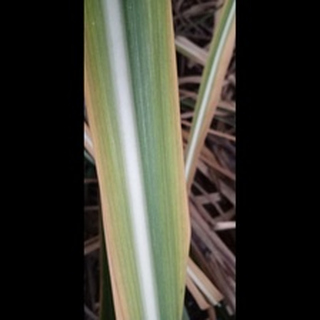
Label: sugarcane_yellow_leaf_disease